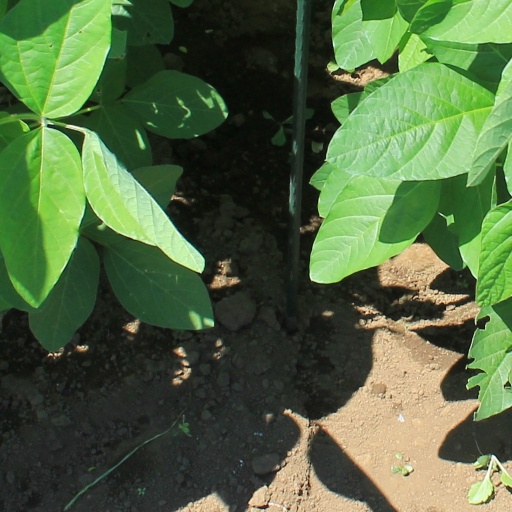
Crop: soybean